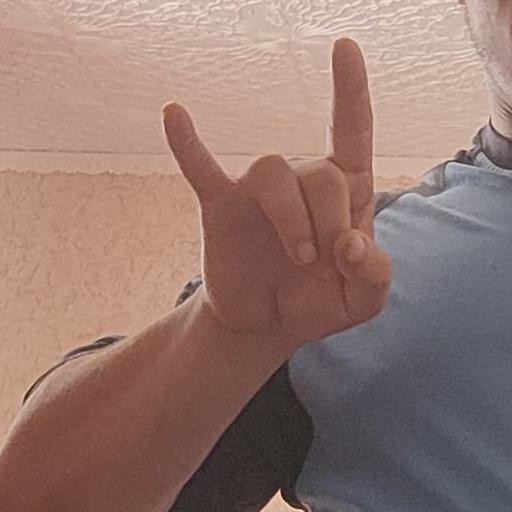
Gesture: rock